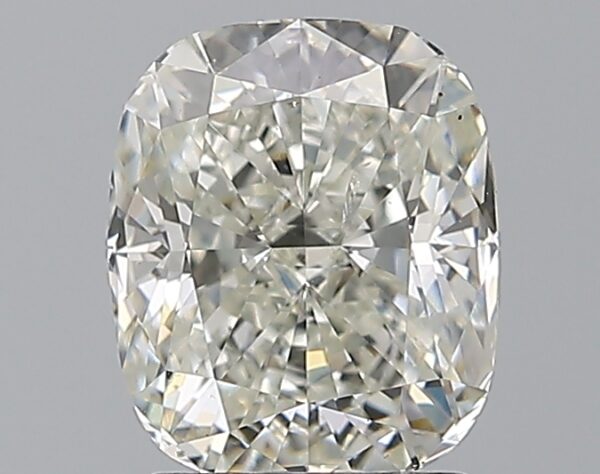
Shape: cushion
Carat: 2
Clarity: SI1
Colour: J
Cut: VG
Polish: EX
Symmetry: VG
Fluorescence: N
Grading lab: GIA
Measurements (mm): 7.87 x 6.59 x 4.67